General Bronze Corporation

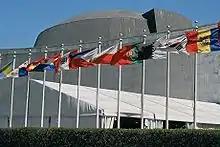
Flags of the member states of the U.N.

It was remarked early on that the United Nations Secretariat Building was the world's largest window. It was 287 feet wide and 544 feet tall, described as "two great windows (front, or western exposure, and back, or eastern sides of the building), framed in Vermont marble." General Bronze Corporation manufactured and supplied the building with 5400 individual windows, spandrel frames, louvers, and architectural metalwork since at that time it was the world's largest fabricator of aluminum and other non-ferrous metals. The land had been donated by the Rockefeller family, the old slaughterhouse district along the East River bordered by First Avenue between East 41st and East 47th Streets. The most important building in the UN Plaza was the UN Secretariat Building, overshadowing the UN General Assembly Building. The group of architects, overseen by a lead architect, was Wallace Harrison. He coordinated an international group of designers which included Sven Markelius, Le Corbusier, and Oscar Niemeyer.